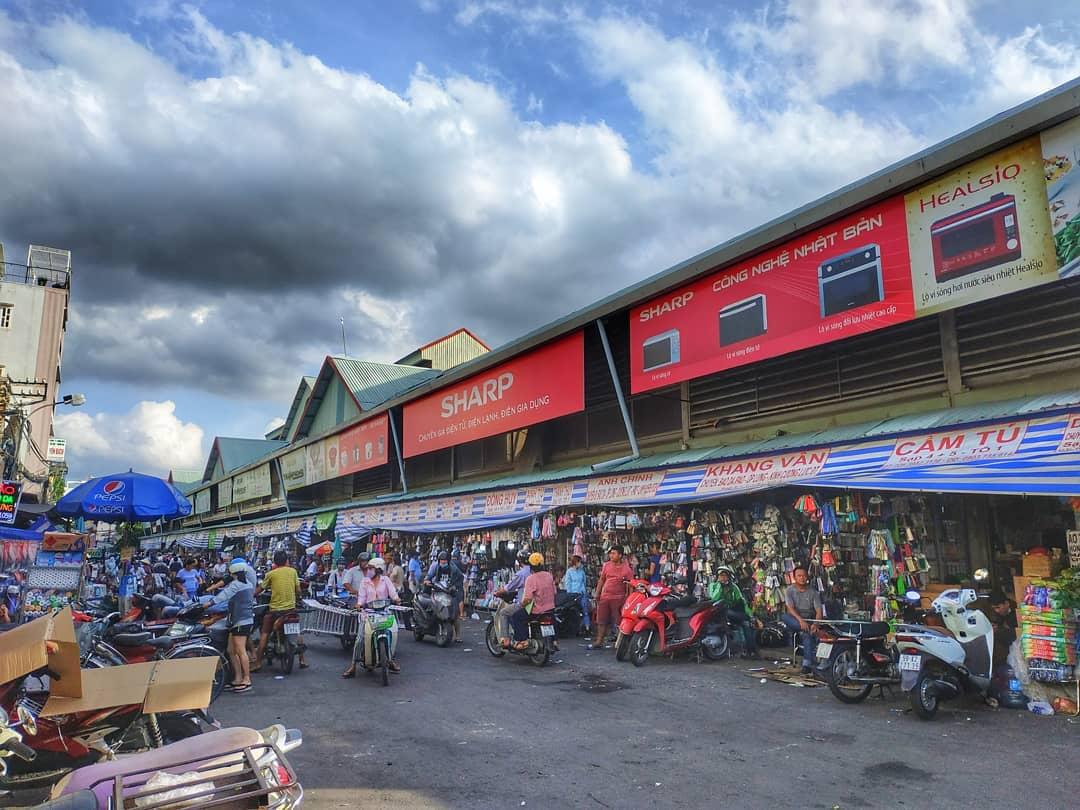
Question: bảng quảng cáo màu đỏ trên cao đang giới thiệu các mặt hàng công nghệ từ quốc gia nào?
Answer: bảng quảng cáo màu đỏ trên cao đang giới thiệu các mặt hàng công nghệ từ nhật bản